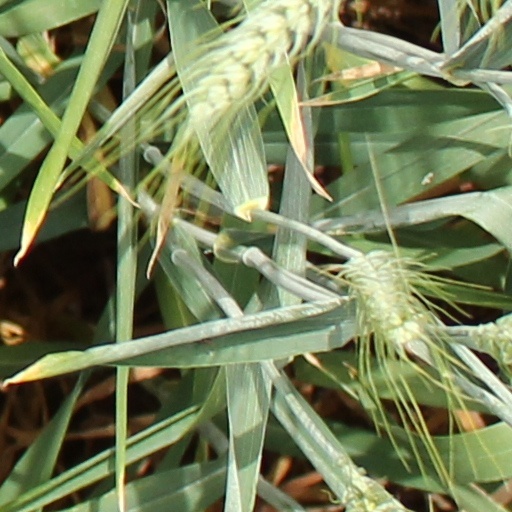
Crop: wheat